Commonwealth War Graves Commission

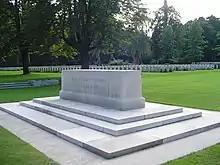
A rectangular stone on a multi-stepped stone platform. the words "Their name liveth for evermore" inscribed on the longer side of the stone.

Structural design has always played an important part in the commission's cemeteries. Apart from a few exceptions, due to local geological conditions, the cemeteries follow the same design and uniform aesthetic all over the world. This makes the cemeteries easily recognisable and distinguishes them from war graves administered by other groups or countries.